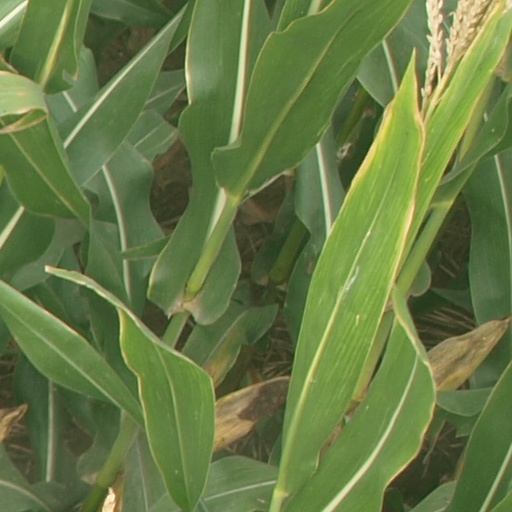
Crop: maize; corn